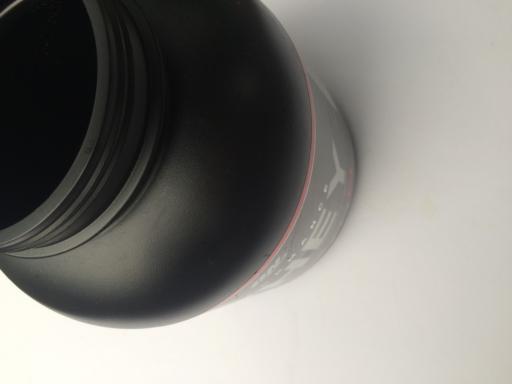
Label: plastic